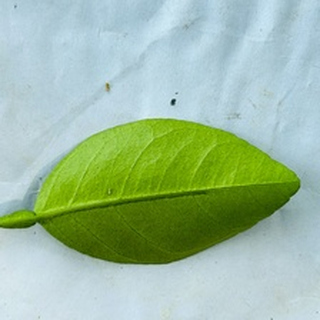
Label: healthy_lemon